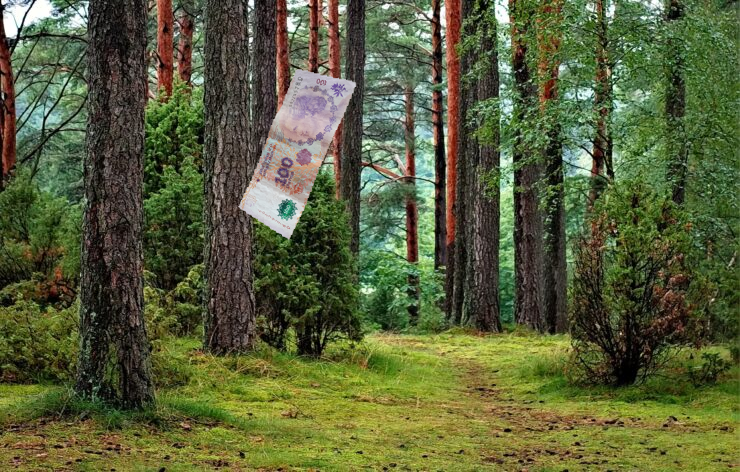
Denominación: 100